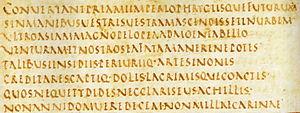
Le Vergilius Vaticanus, également nommé Virgile du Vatican ou Fuluii Ursini schedae Vaticanae est un manuscrit enluminé contenant des fragments de l'Énéide et des Géorgiques de Virgile, daté des environs du début du Vᵉ siècle. Contenant 76 folios et 50 miniatures, il est conservé à la bibliothèque apostolique vaticane où il est coté Cod. Vat. Lat. 3225.
Le Mediceus Laurentianus ou Vergilius Mediceus est un manuscrit célèbre du milieu du Vᵉ siècle, écrit en rustica et conservé à la bibliothèque Laurentienne où il est coté Plut. 39.1. C'est le plus complet des codices anciens contenant les trois œuvres majeures de Virgile : les Bucoliques, les Géorgiques et l'Énéide.